Ernesto Pinto-Bazurco

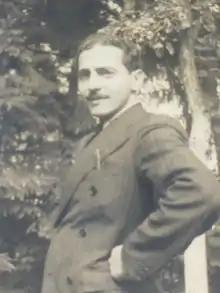
Ernesto Pinto-Bazurco

Ernesto Pinto-Bazurco was a Peruvian doctor. Born in Bellavista (El Callao, Peru) on 28 September 1913. During the Second World War he was assigned by the Swiss consulate to oversee the interests of Peruvian citizens living in Munich, Germany. During that time Ernesto Pinto-Bazurco issued visas that allowed some Jewish families to leave Germany. His son is diplomat Ernesto Pinto Bazurco Rittler.